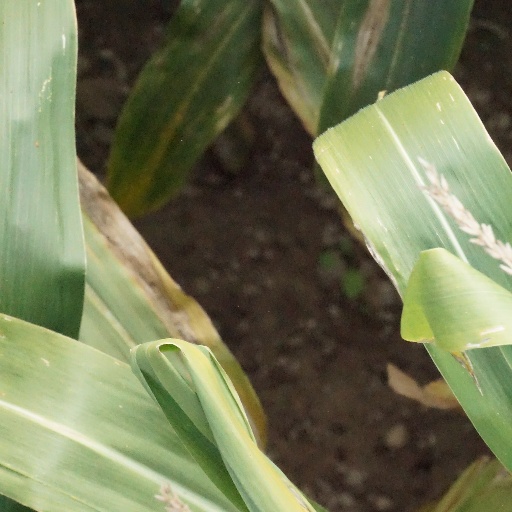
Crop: maize; corn